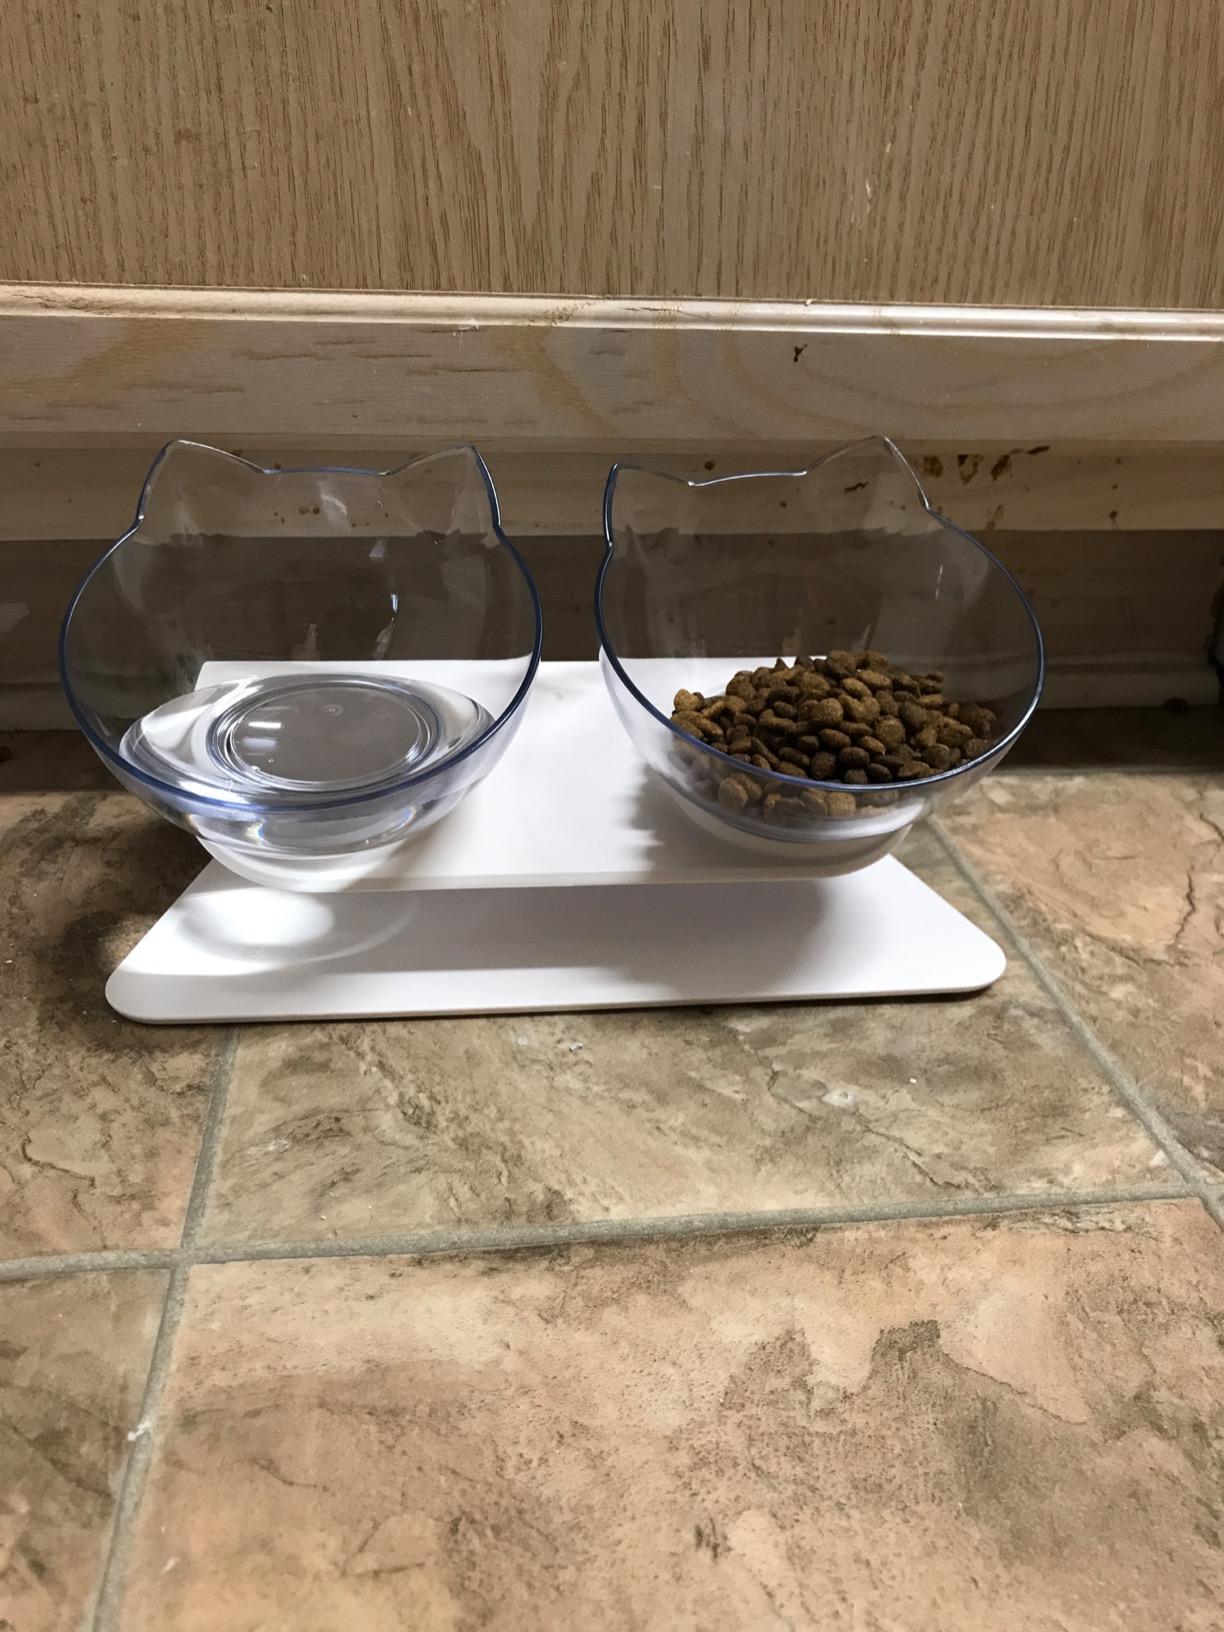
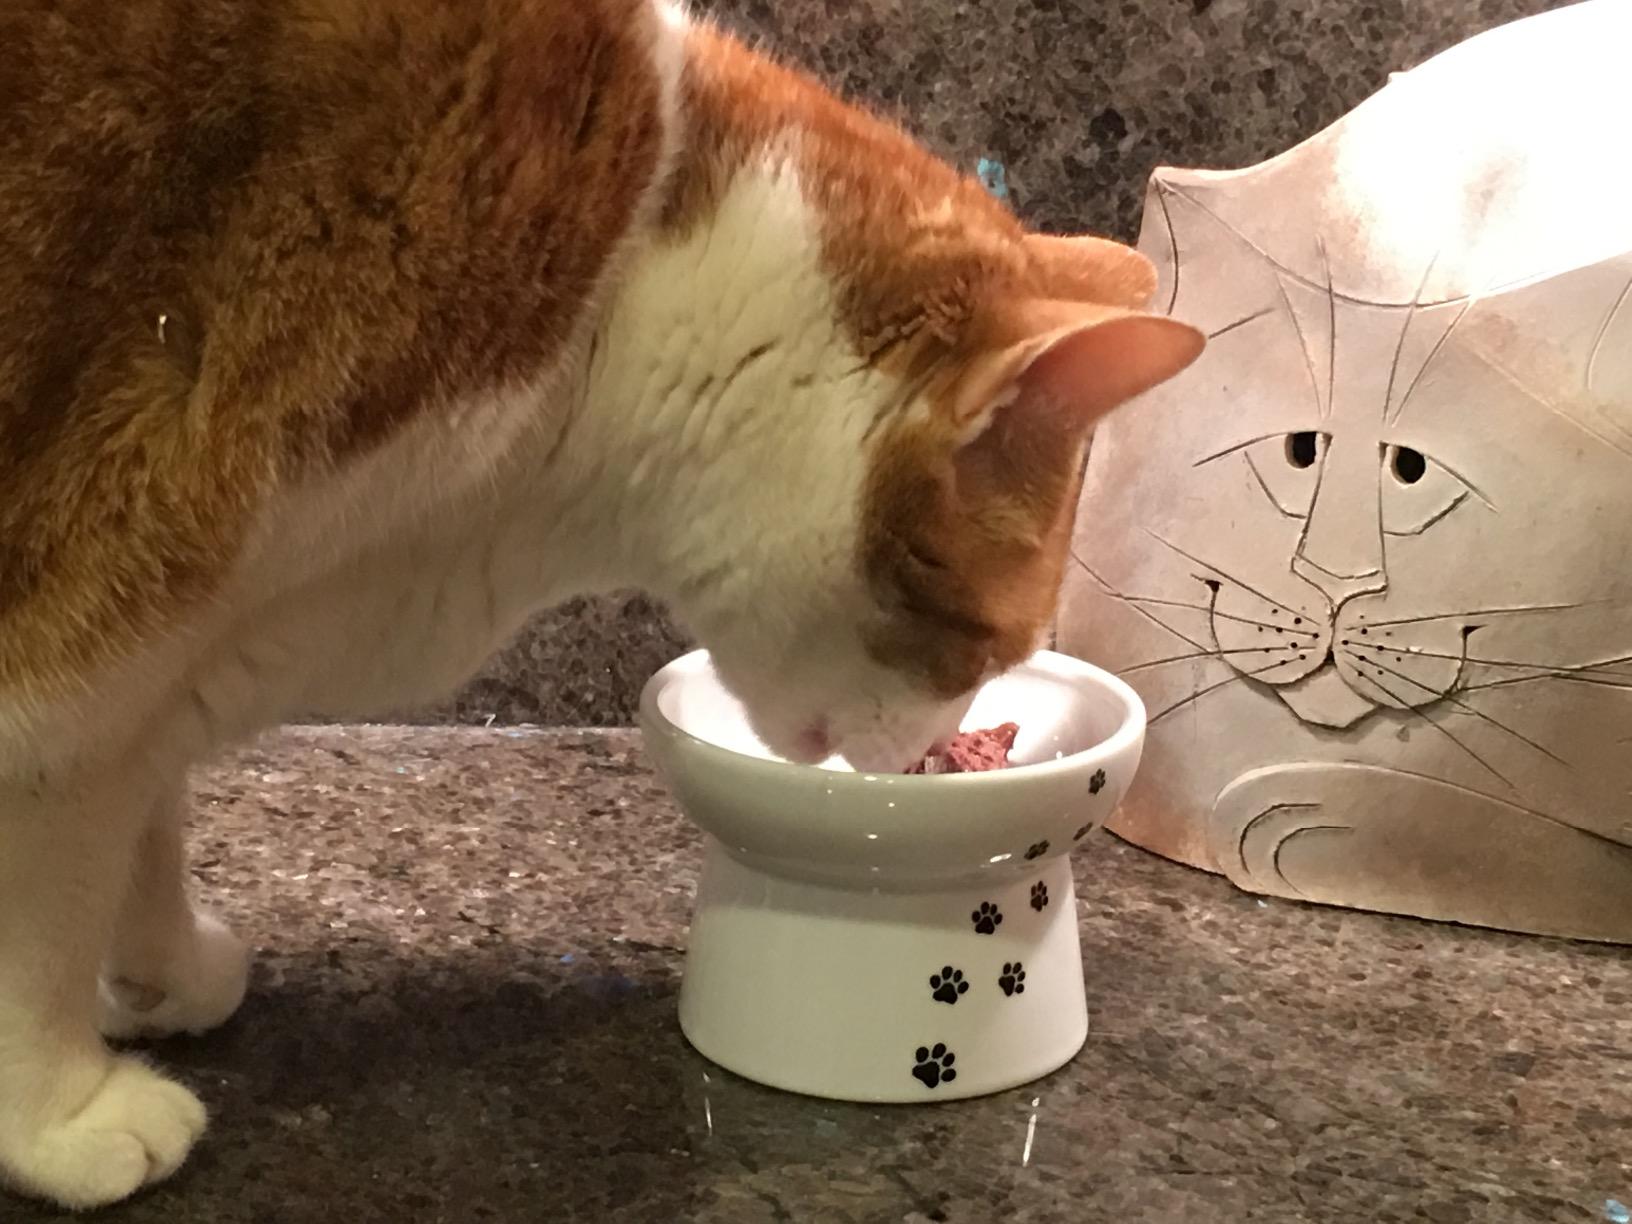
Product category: items_bowl
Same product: no